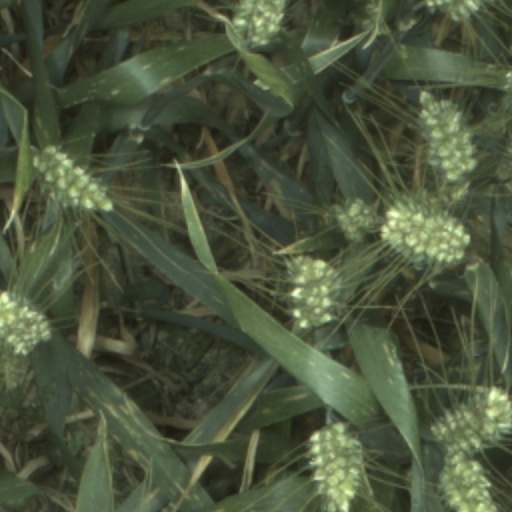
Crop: wheat